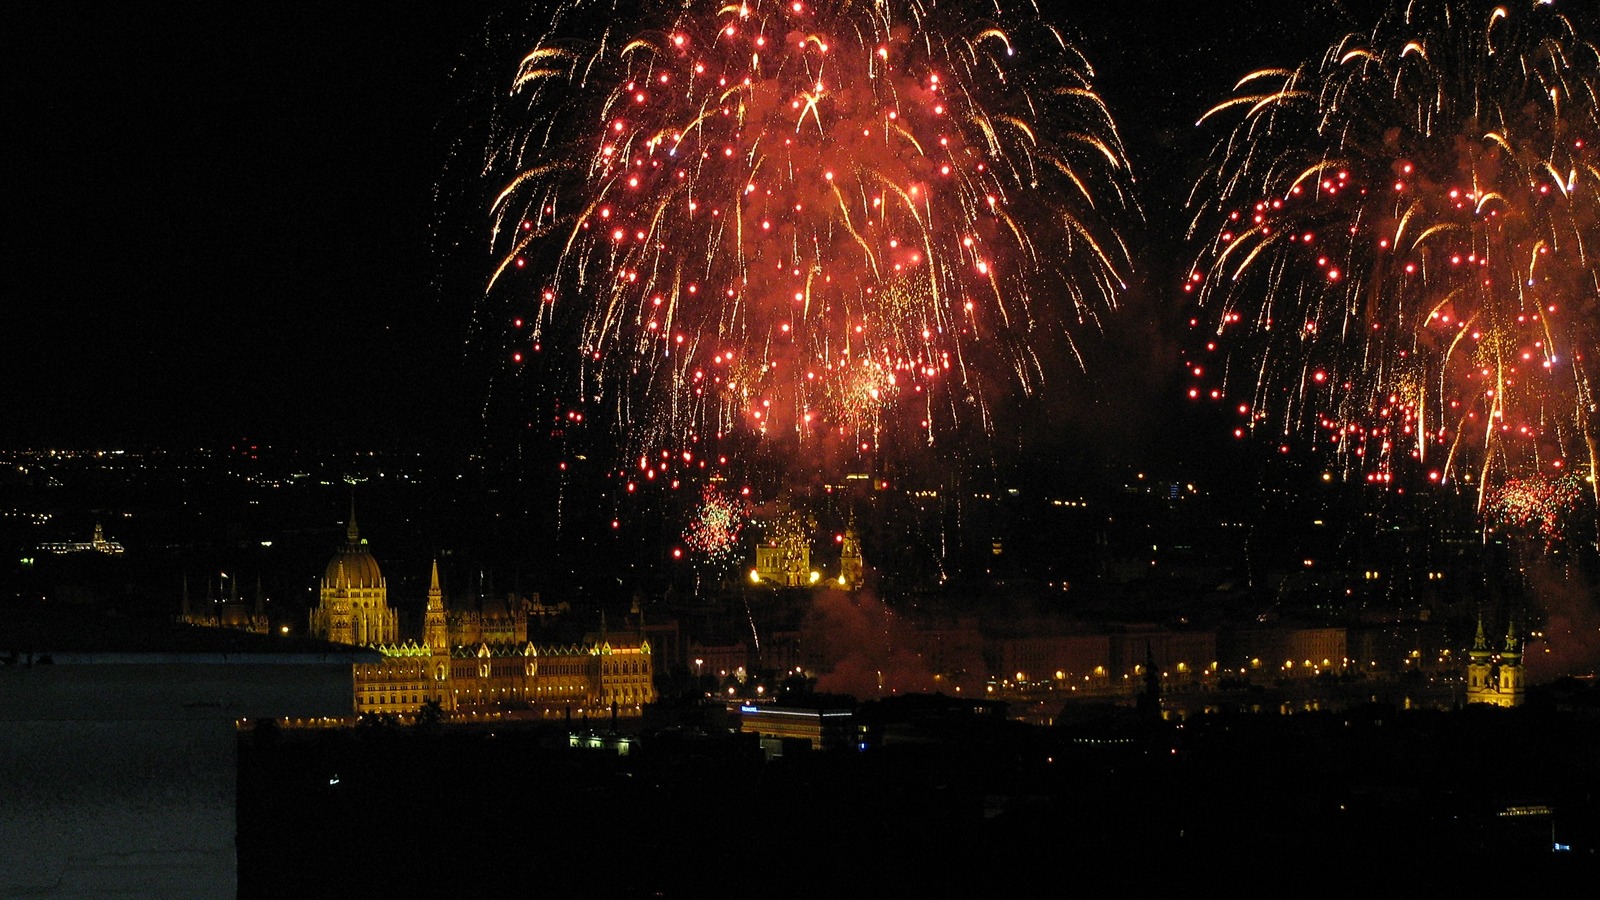
recreation, holiday, fireworks, budapest, event, outdoor recreation